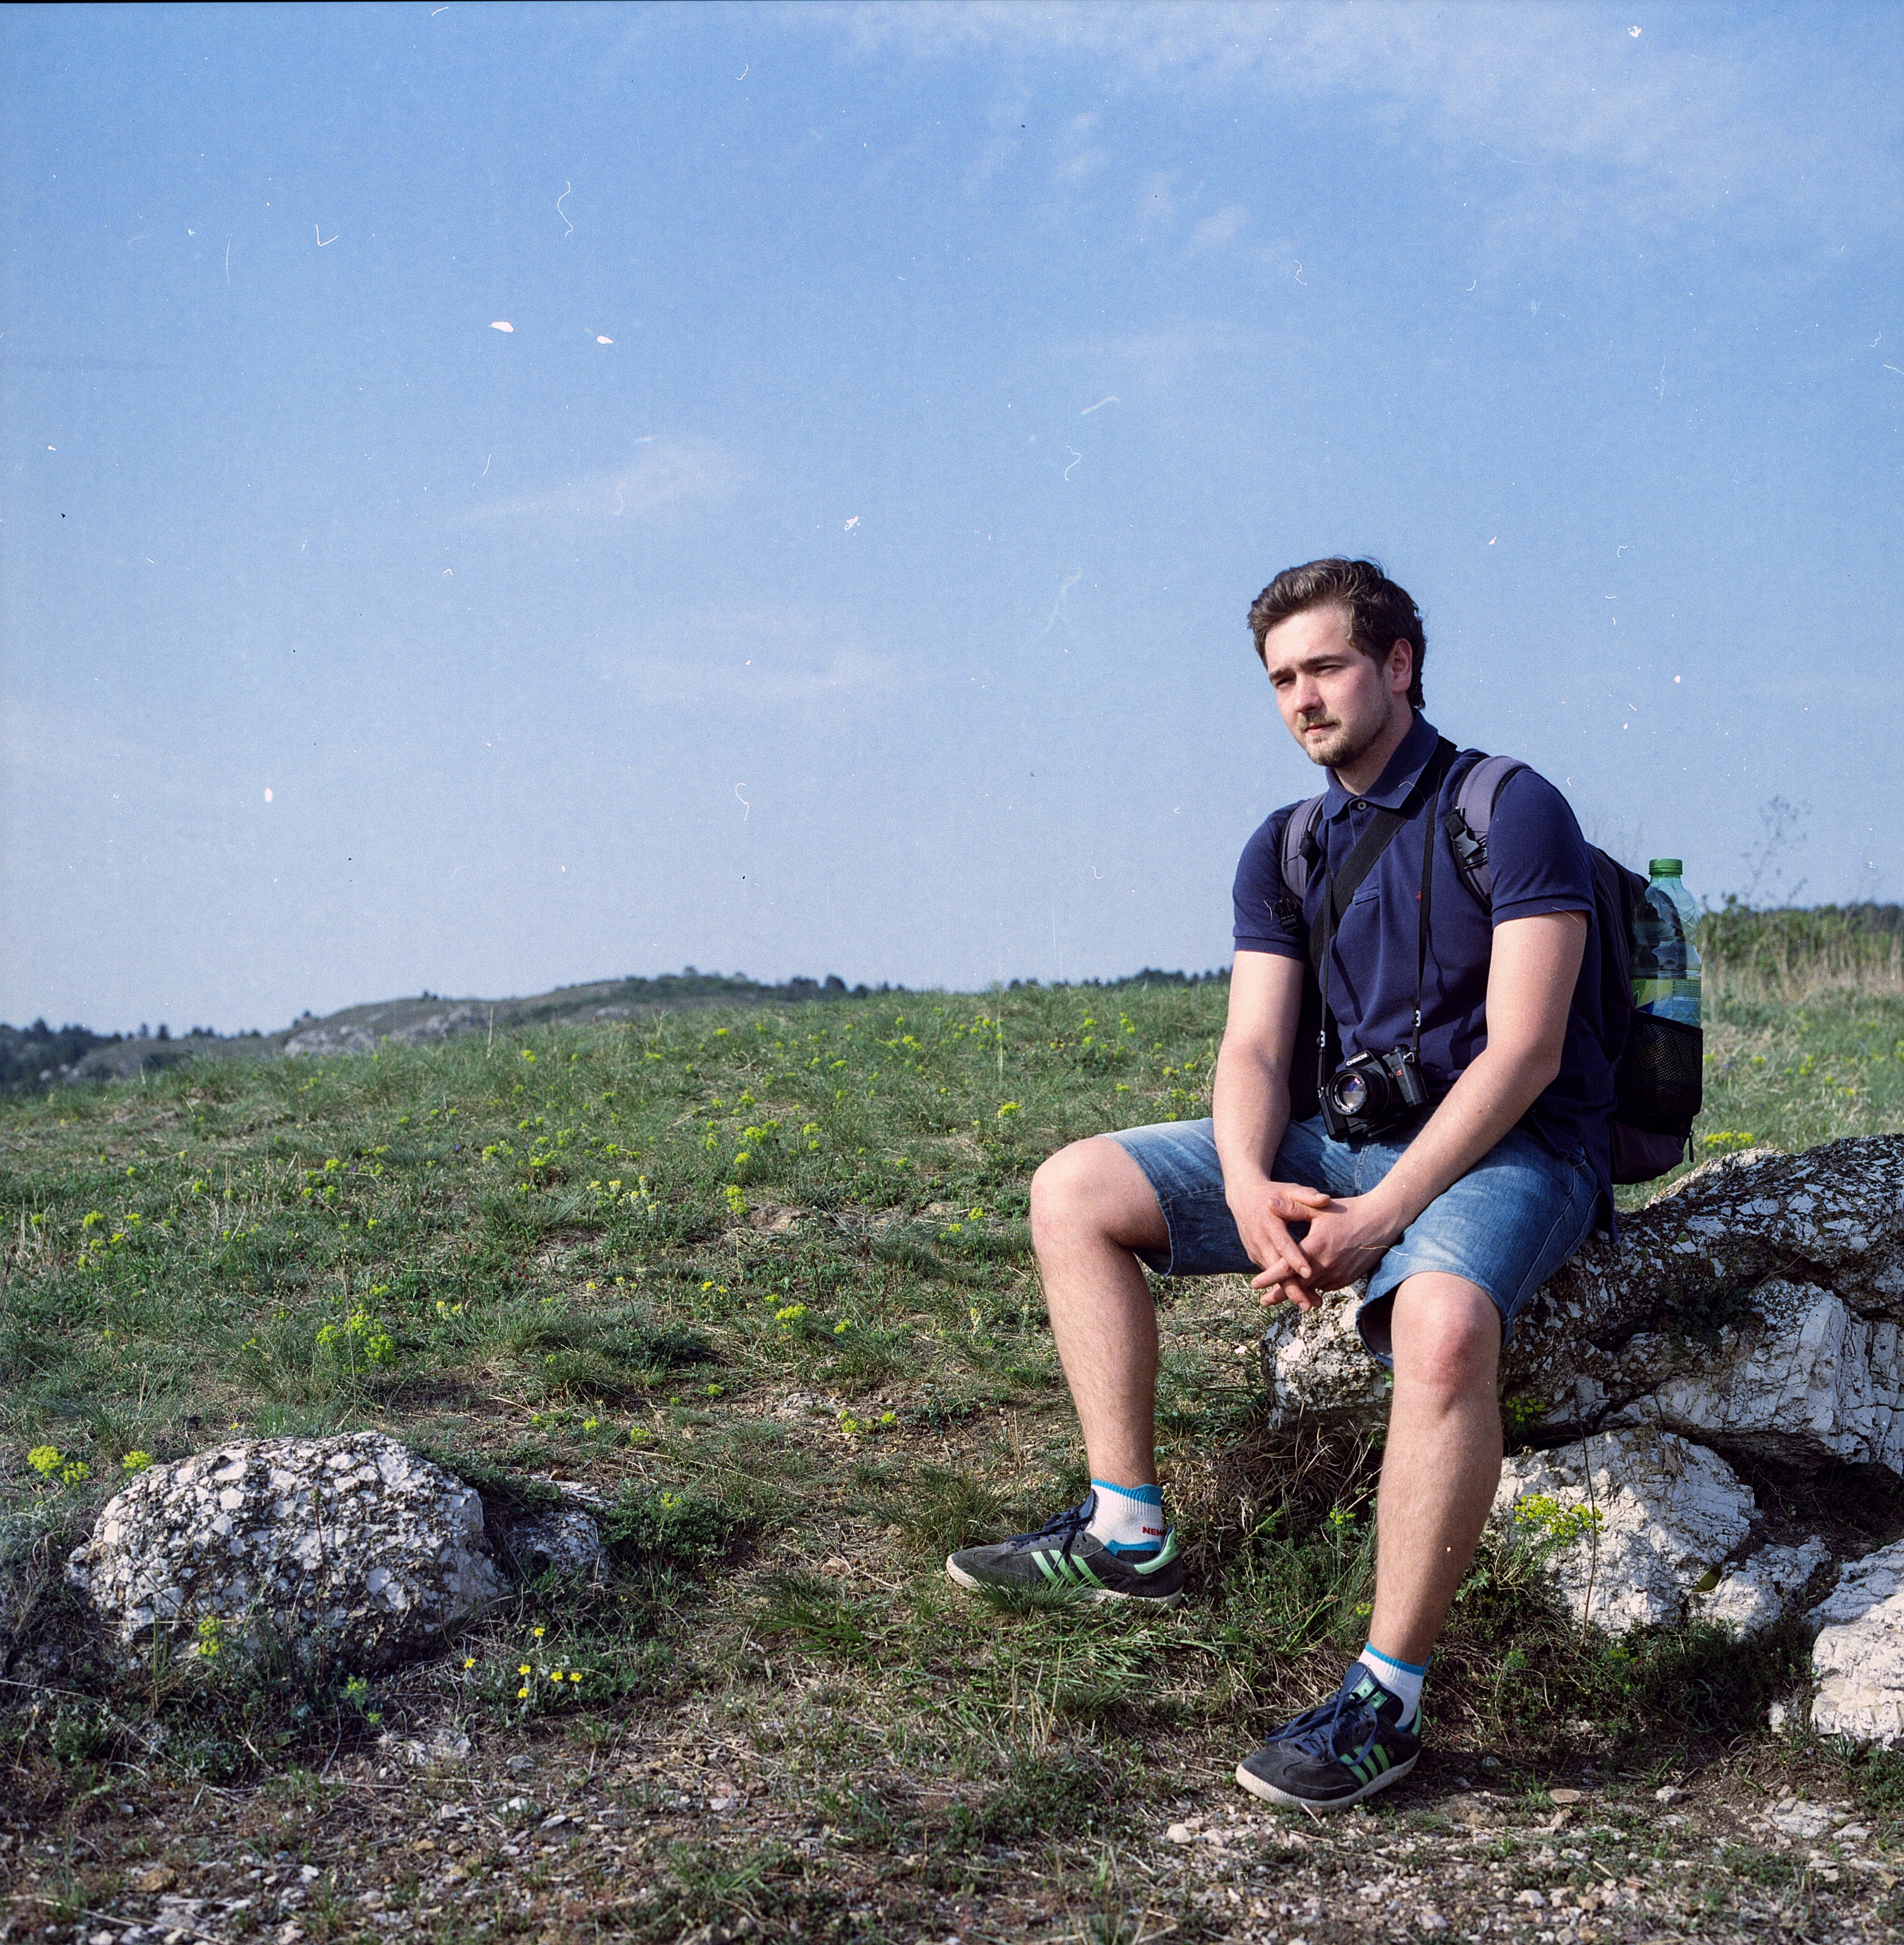
landscape, tree, nature, forest, grass, outdoor, rock, wilderness, walking, person, mountain, people, plant, sky, hiking, sport, hill, adventure, backpack, mountain range, summer, vacation, tourist, travel, male, guy, recreation, hiker, young, backpacker, journey, sitting, traveler, rest, tourism, lifestyle, leisure, terrain, healthy, national park, ridge, activity, fun, geology, happy, trekking, grassland, backpacking, fell, resting, active, adult, outdoor recreation, mountainous landforms